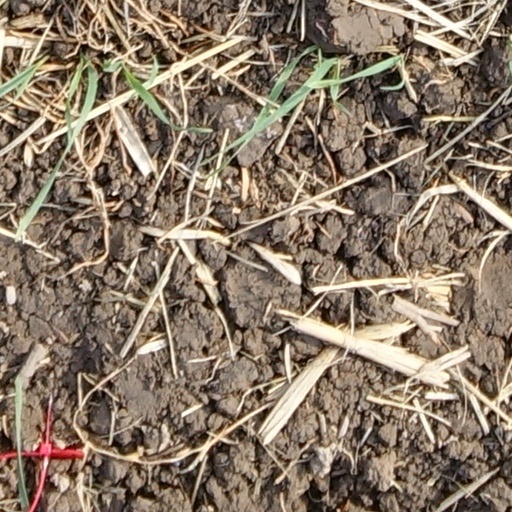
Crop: wheat